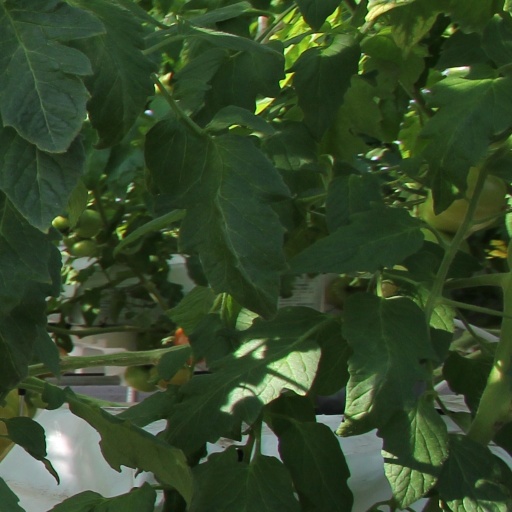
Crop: tomato